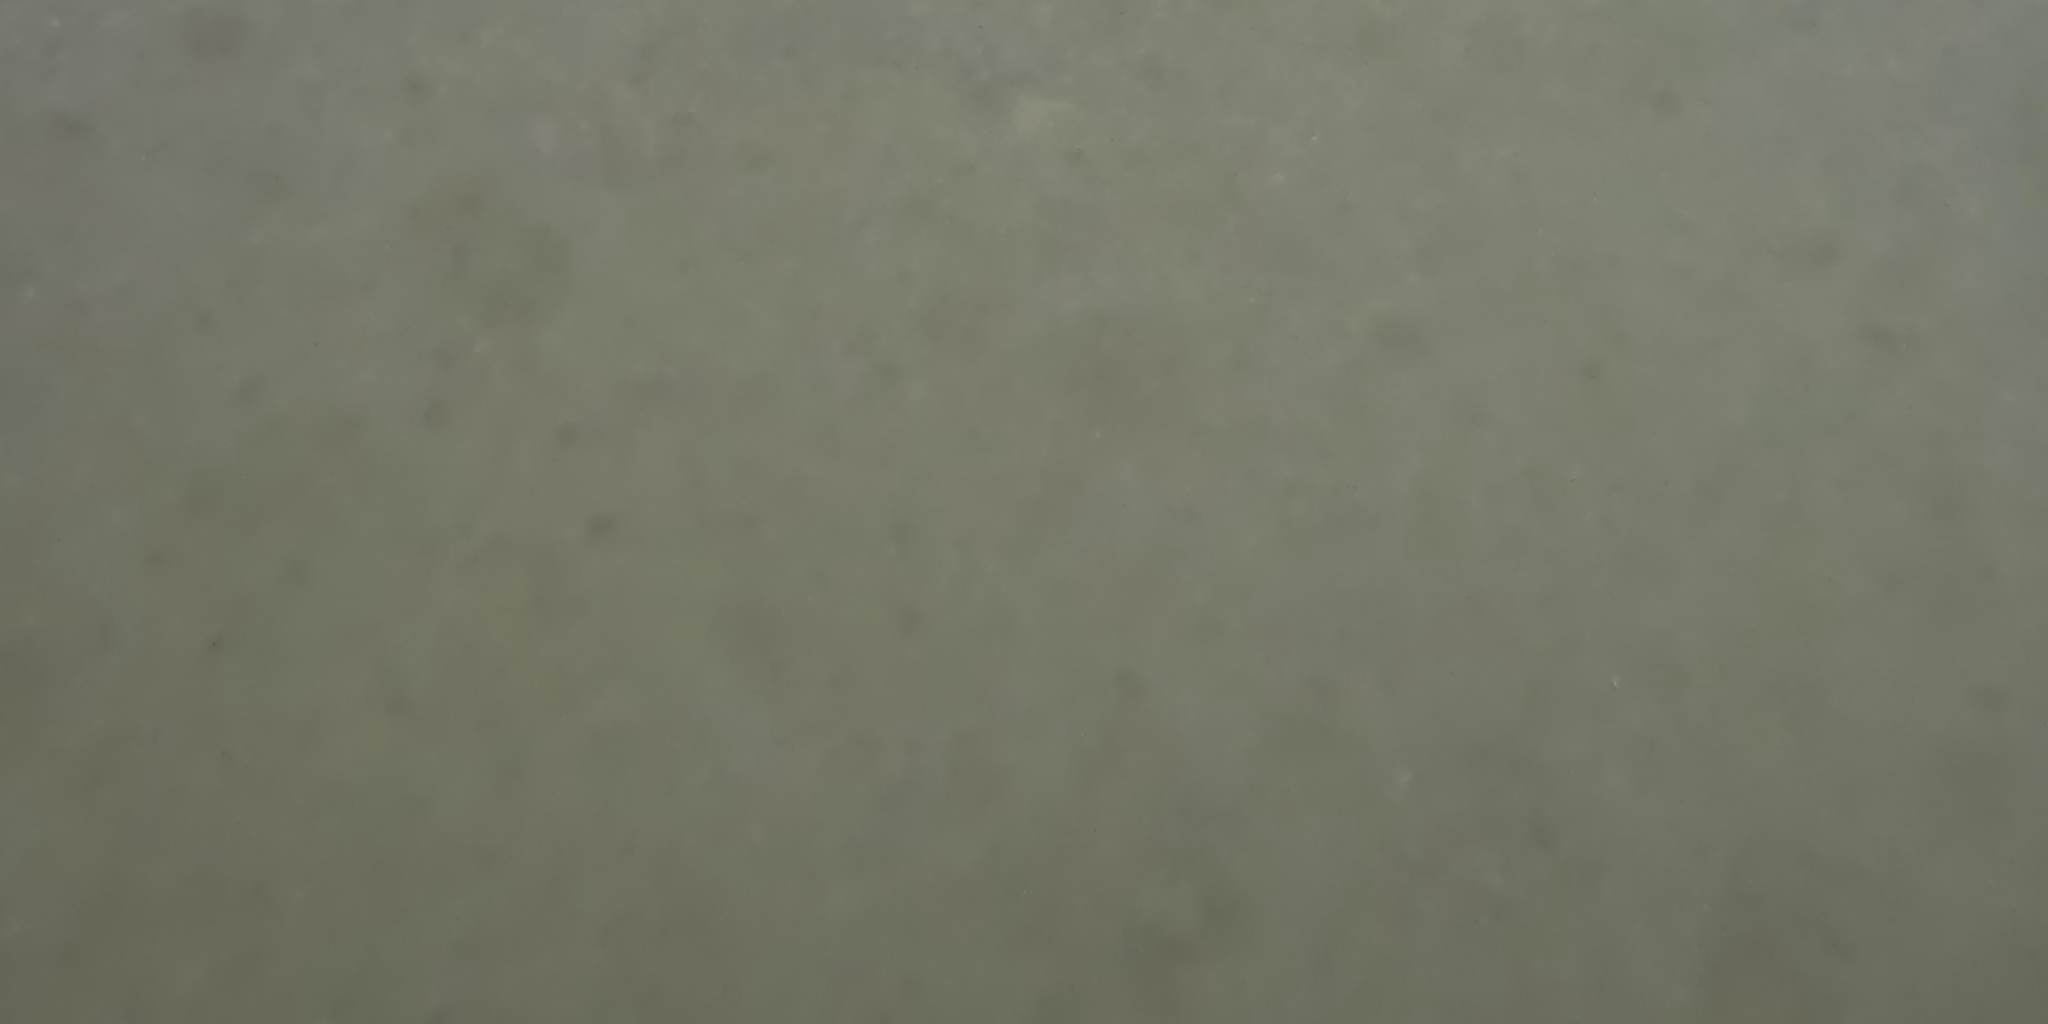
Seabed habitat: bad